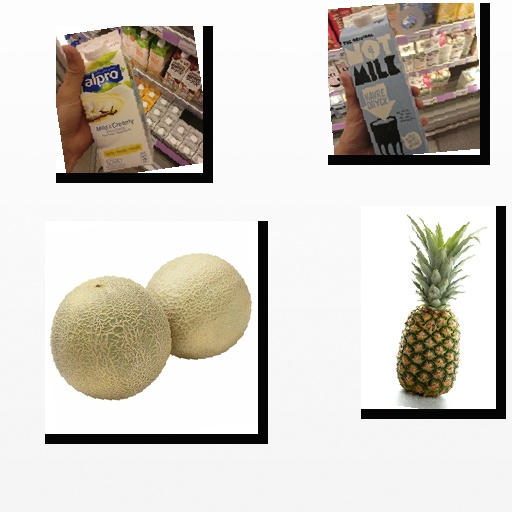
Food items: oat_milk, pineapple, vanilla_soyghurt, cantaloupe